Languages of India

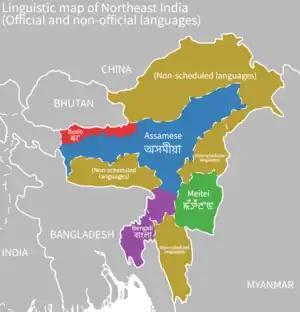
"Scheduled" and "non-scheduled" official languages of Northeast Indian states; most of the languages in Northeast are unrecognised by the Eighth Schedule to the Constitution of India

The individual states, the borders of most of which are or were drawn on socio-linguistic lines, can legislate their own official languages, depending on their linguistic demographics. The official languages chosen reflect the predominant as well as politically significant languages spoken in that state. Certain states having a linguistically defined territory may have only the predominant language in that state as its official language, examples being Karnataka and Gujarat, which have Kannada and Gujarati as their sole official language respectively. Telangana, with a sizeable Urdu-speaking Muslim population, and Andhra Pradesh has two languages, Telugu and Urdu, as its official languages.